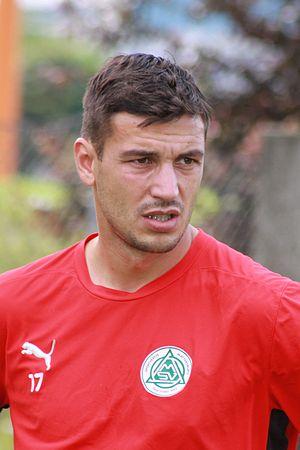
Róbert Waltner est un footballeur international hongrois.